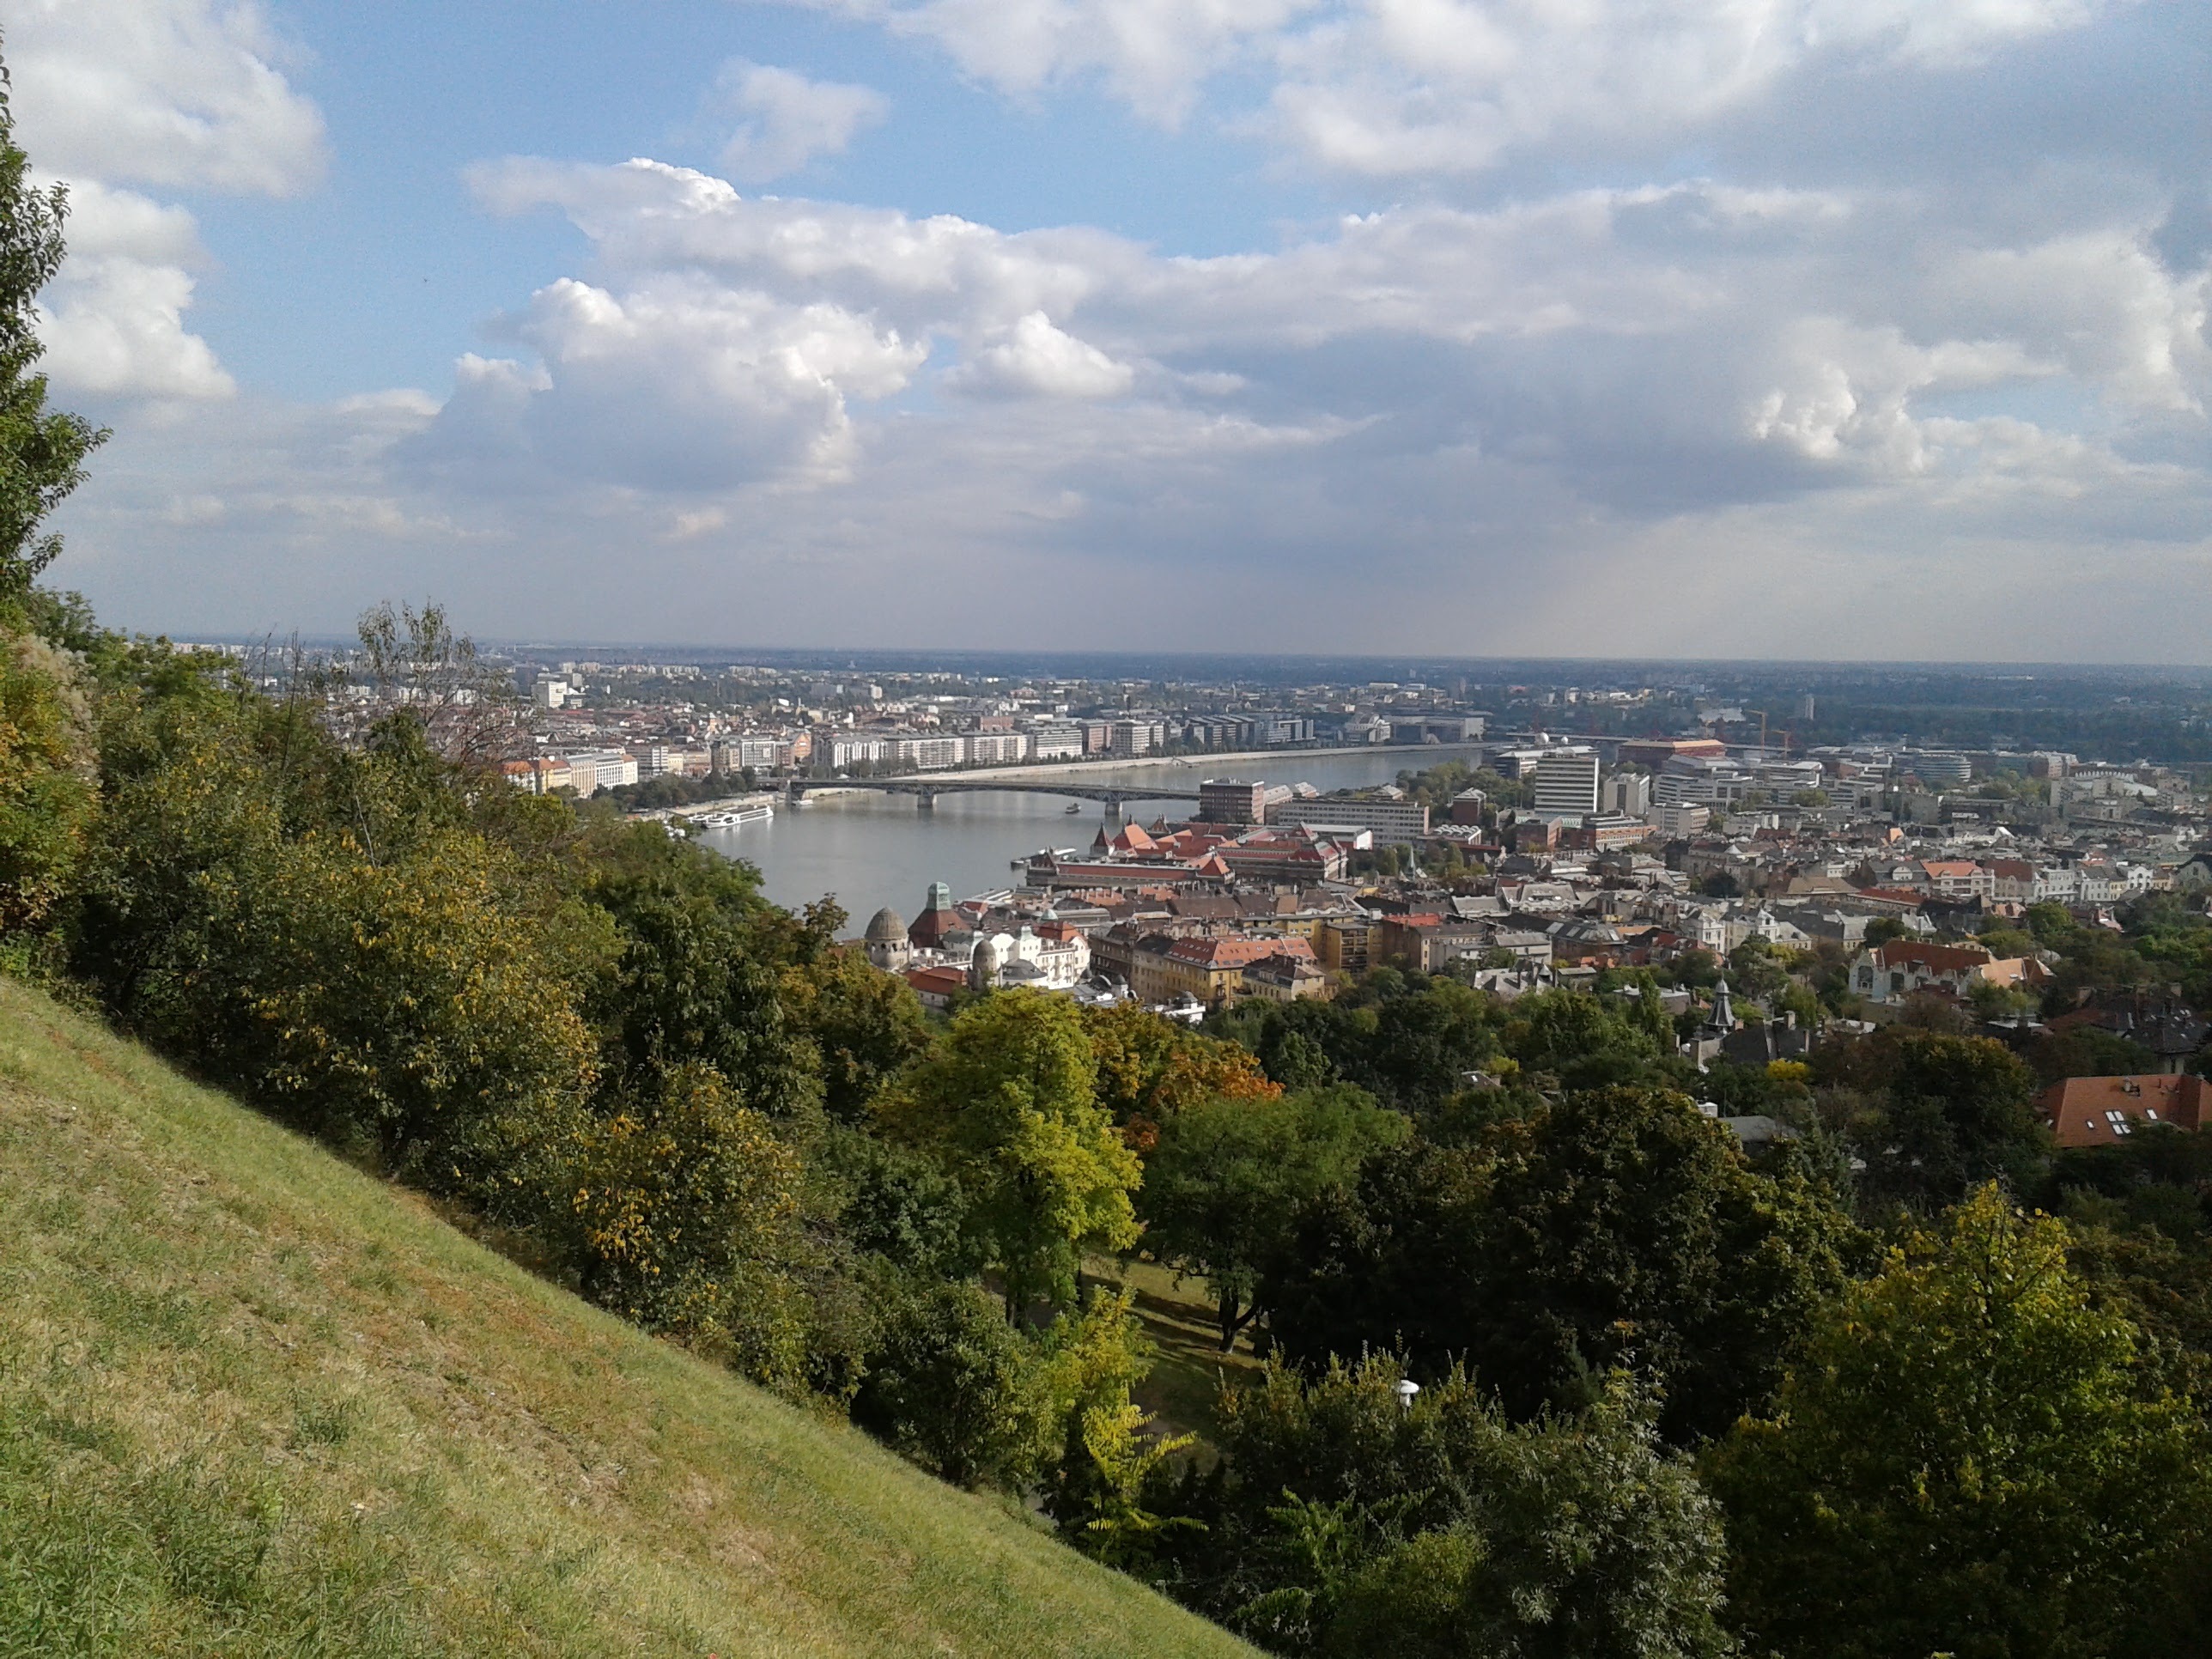
sea, coast, skyline, hill, river, cityscape, panorama, photos, budapest, aerial photography, human settlement, from top to bottom